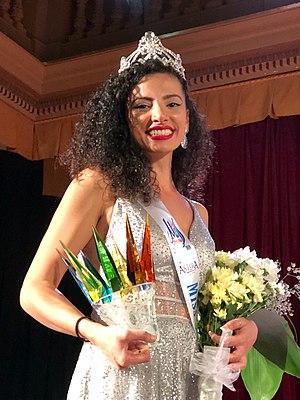
Miss & Mister Deaf World est un concours international de beauté qui élit chaque année une jeune sourde « Miss Deaf World » et un jeune sourd « Mister Deaf World ». Il a été créé en 2001.